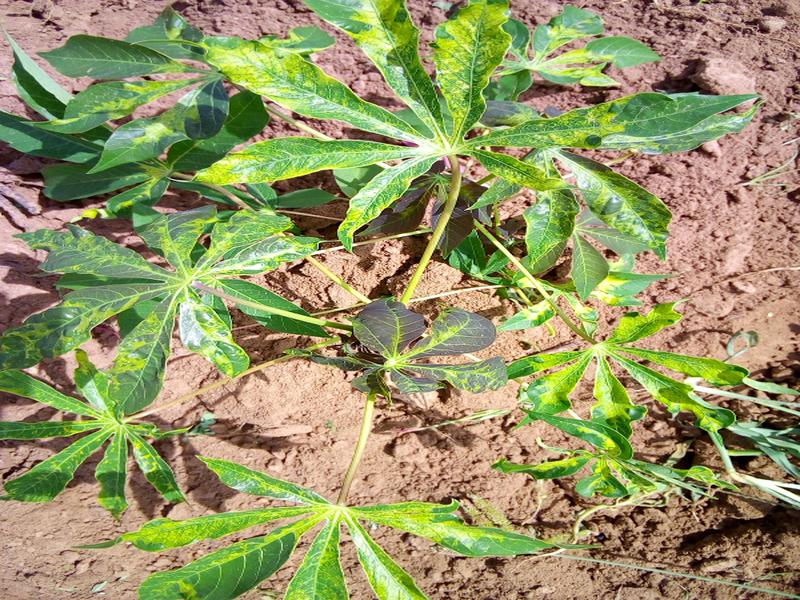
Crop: cassava
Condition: mosaic_disease